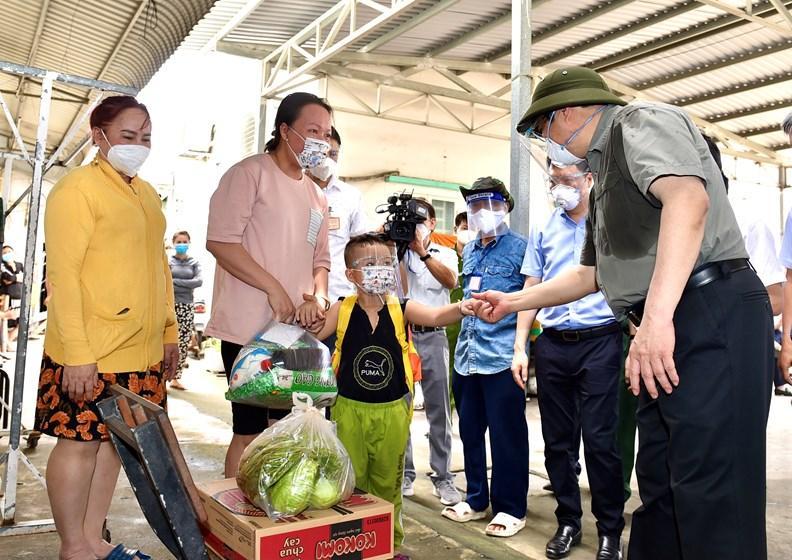
có một túi đồ xuất hiện ở trước mặt người phụ nữ mặc áo vàng